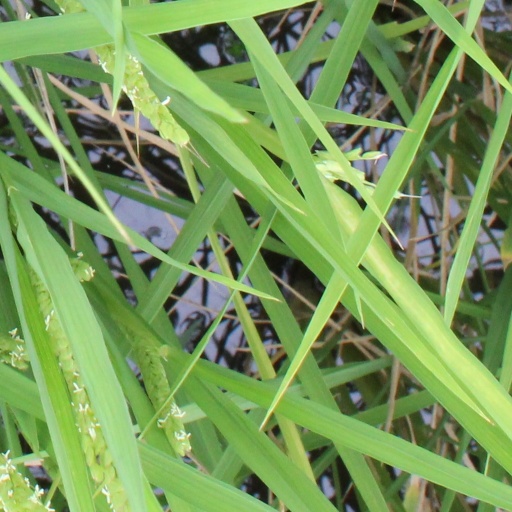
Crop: rice